Chebaki Fortress

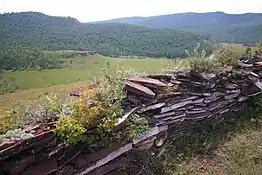
Fragment of the stone wall of the fortress

A certain similarity in the planigraphy and architecture of Chebaki "Sve" can be traced with such monuments as the Meshoko fortress of the Maikop culture in the Kuban region and the Liventsovskaya fortress of the catacomb period in the lower reaches of the Don river. The fortress has two lines of defensive dry stone walls built of sandstone slabs without application of binding solution. The first, outer wall, cuts off the approach along the saddle from the neighboring peak to the section of the mountain top measuring 160 x 170 m. The total length of the first, outer wall is 210 m. At the time of research, the height of the wall reached 1.8 m, today the height of the wall reaches 1.5 m, while the masonry of the walls is perfectly preserved. The inner wall of the fortress limits a small section of the top, which was the citadel. The territory between the walls has a sharp slope and has no traces of use, therefore it is believed that the outer wall did not arise during the expansion of the fortress, but at the same time, as a single complex with the citadel. Inside the citadel, close to the wall, a semi-dugout about 4 by 15 meters in size was archaeologically revealed. In the western part, two small outbuildings or fences made of stone, oval and subrectangular in plan, 4x5 m and 4x6 m in size, were also attached close to the wall.